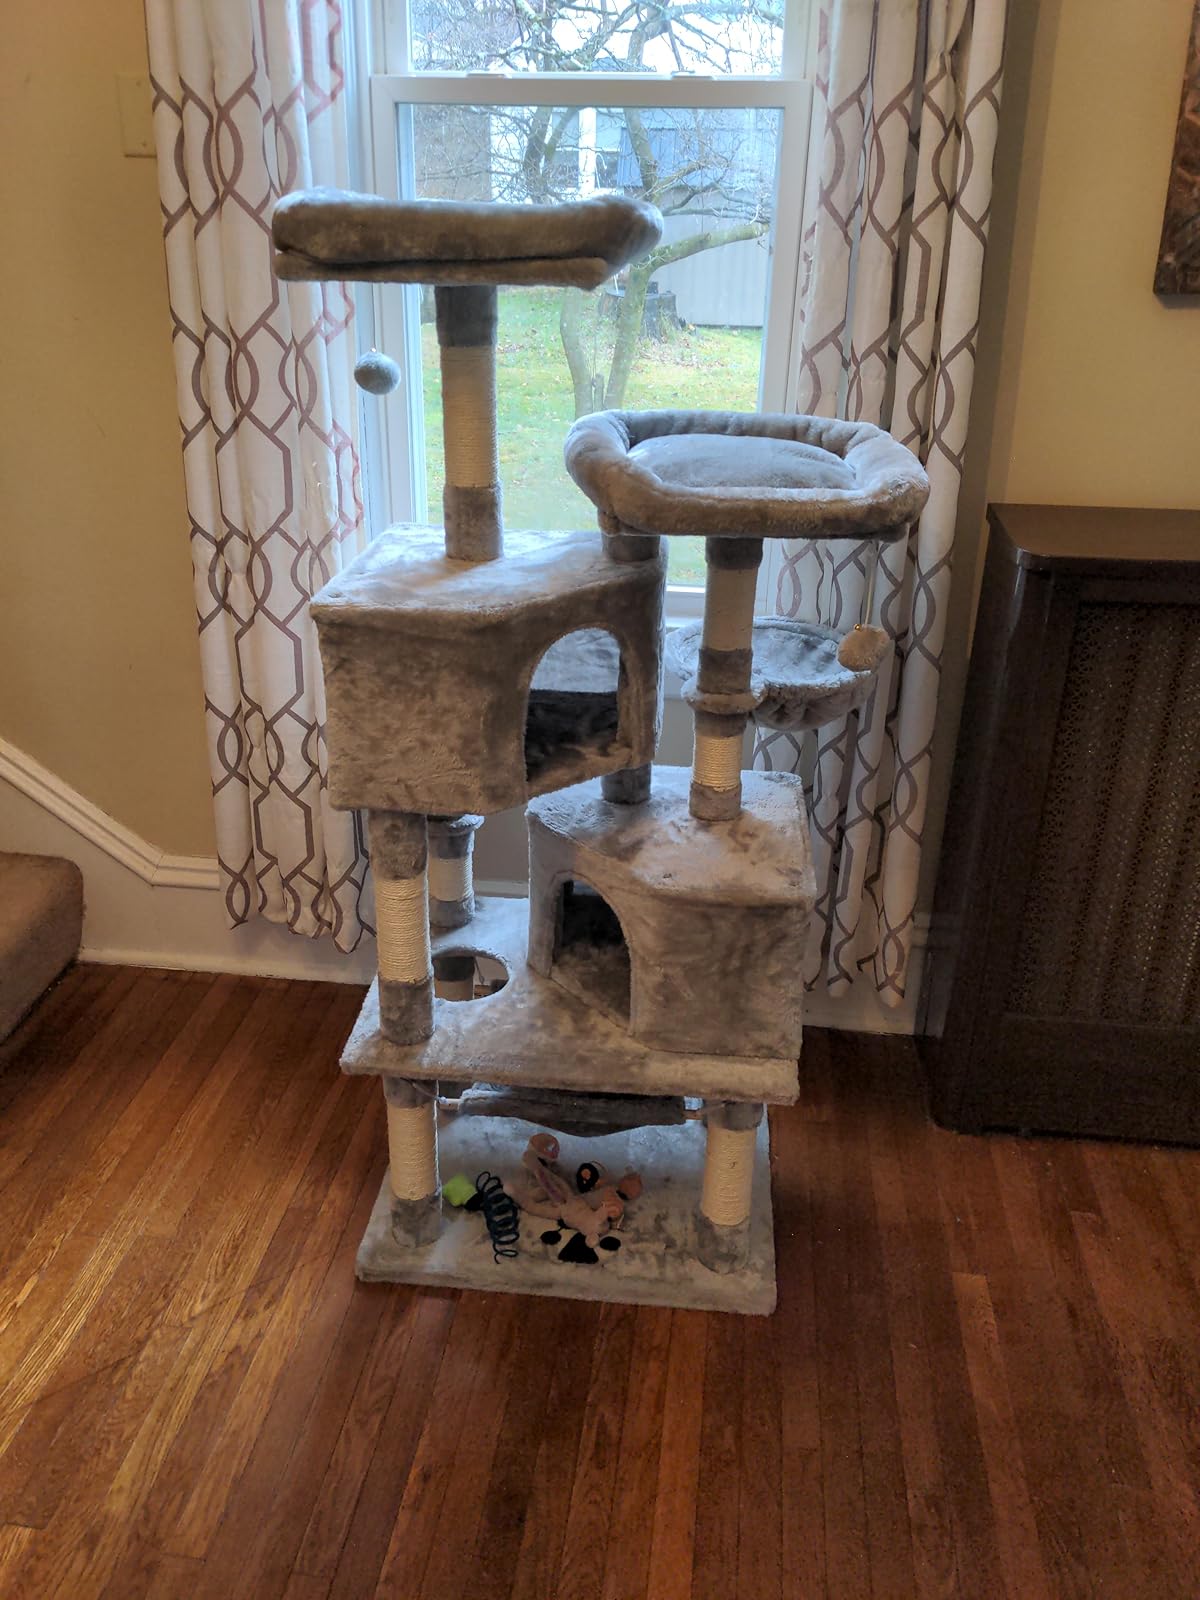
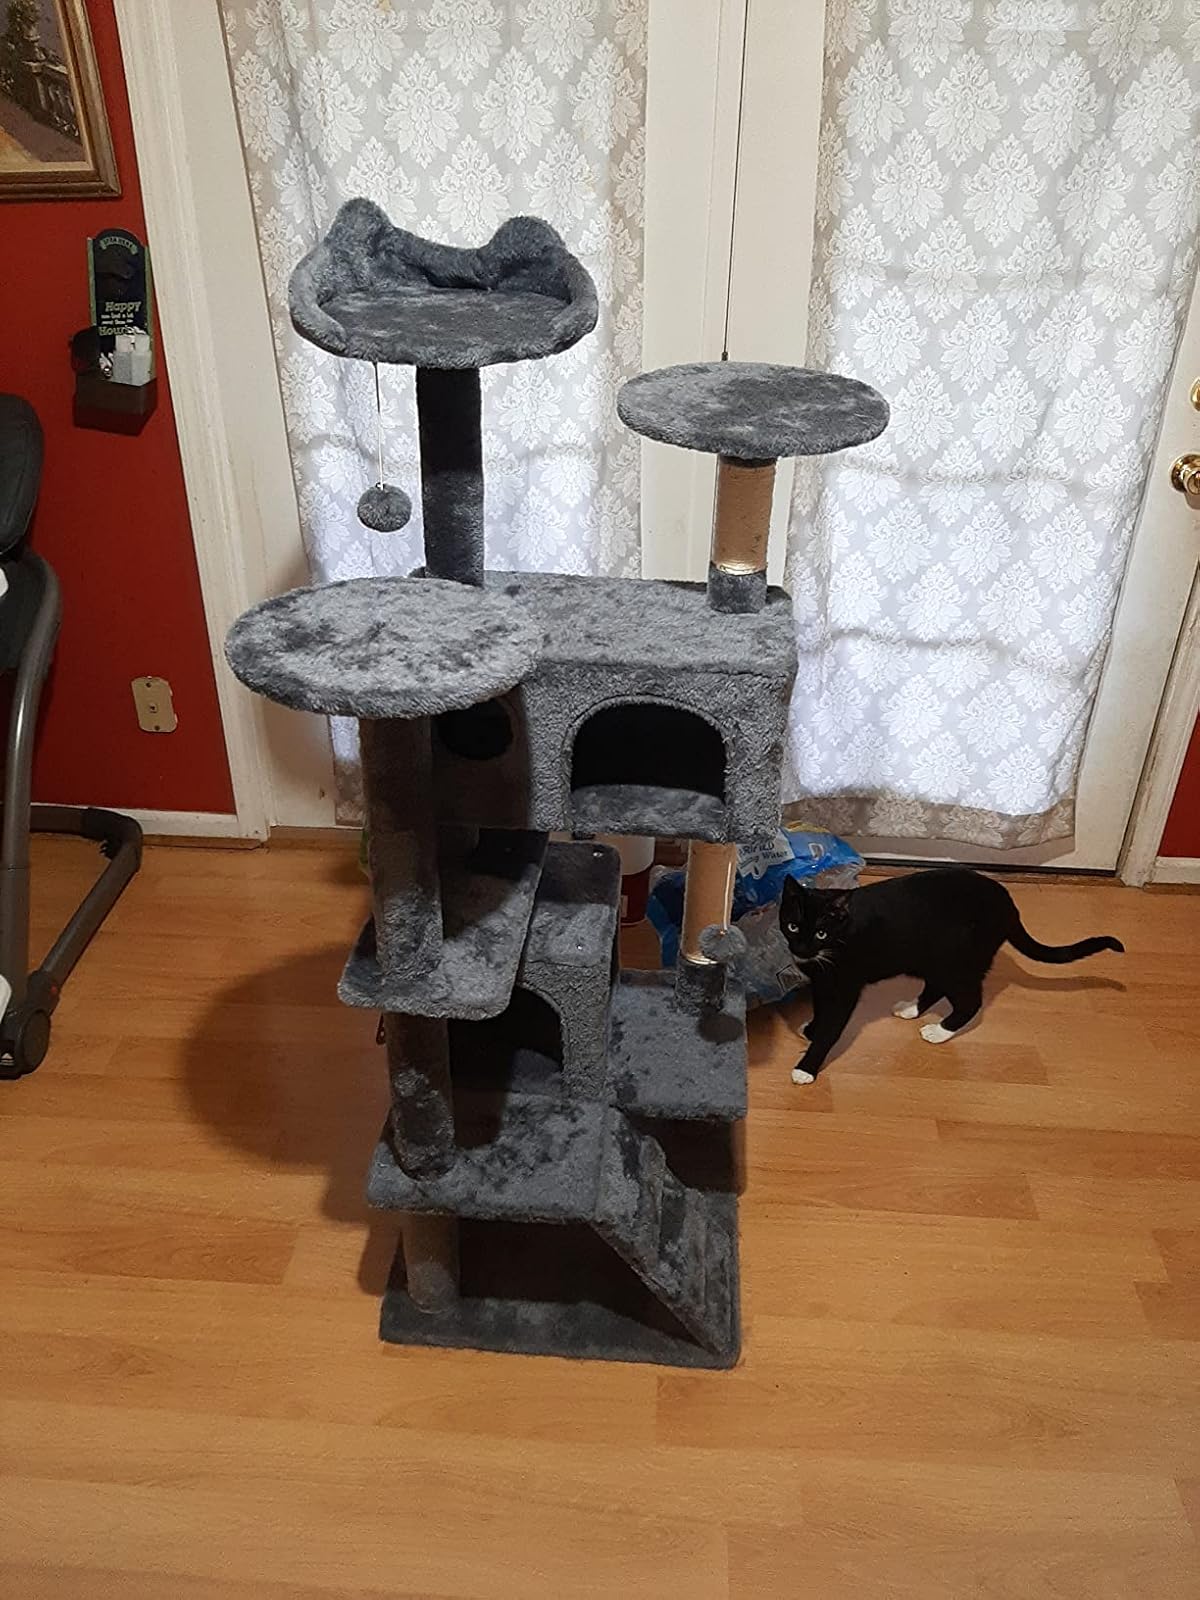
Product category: items_cat tree
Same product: no